Democratic backsliding by country

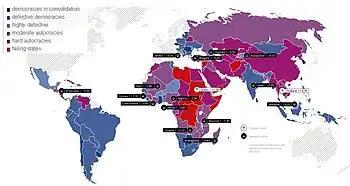
Global trend report Bertelsmann Transformation Index 2022

Democratic backsliding, also known as autocratization, is the decline in democratic qualities of a political regime, the opposite of democratization.